Tyrosine

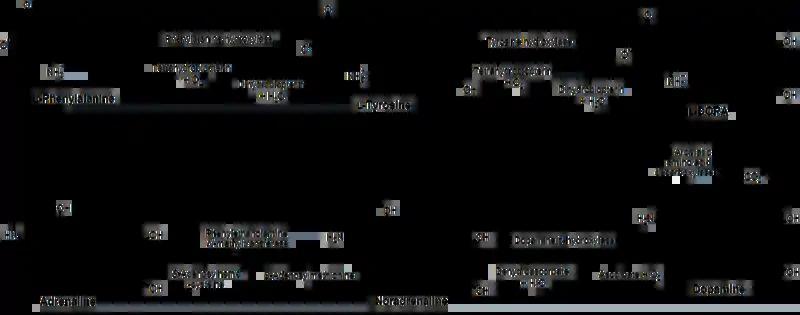
Conversion of phenylalanine and tyrosine to its biologically important derivatives.

Some of the tyrosine residues can be "tagged" (at the hydroxyl group) with a phosphate group (phosphorylated) by protein kinases. In its phosphorylated form, tyrosine is called phosphotyrosine. Tyrosine phosphorylation is considered to be one of the key steps in signal transduction and regulation of enzymatic activity. Phosphotyrosine can be detected through specific antibodies. Tyrosine residues may also be modified by the addition of a sulfate group, a process known as tyrosine sulfation. Tyrosine sulfation is catalyzed by tyrosylprotein sulfotransferase (TPST). Like the phosphotyrosine antibodies mentioned above, antibodies have recently been described that specifically detect sulfotyrosine.